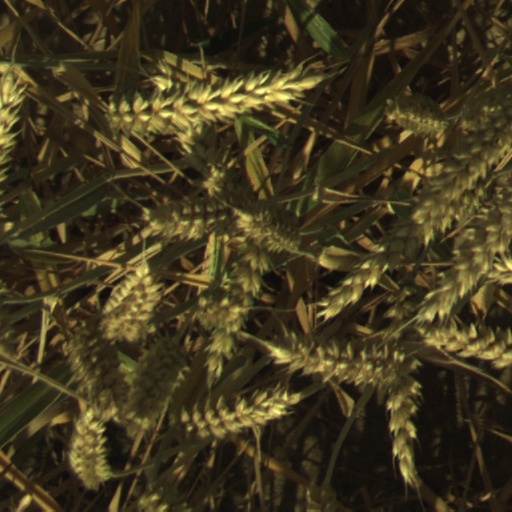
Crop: wheat